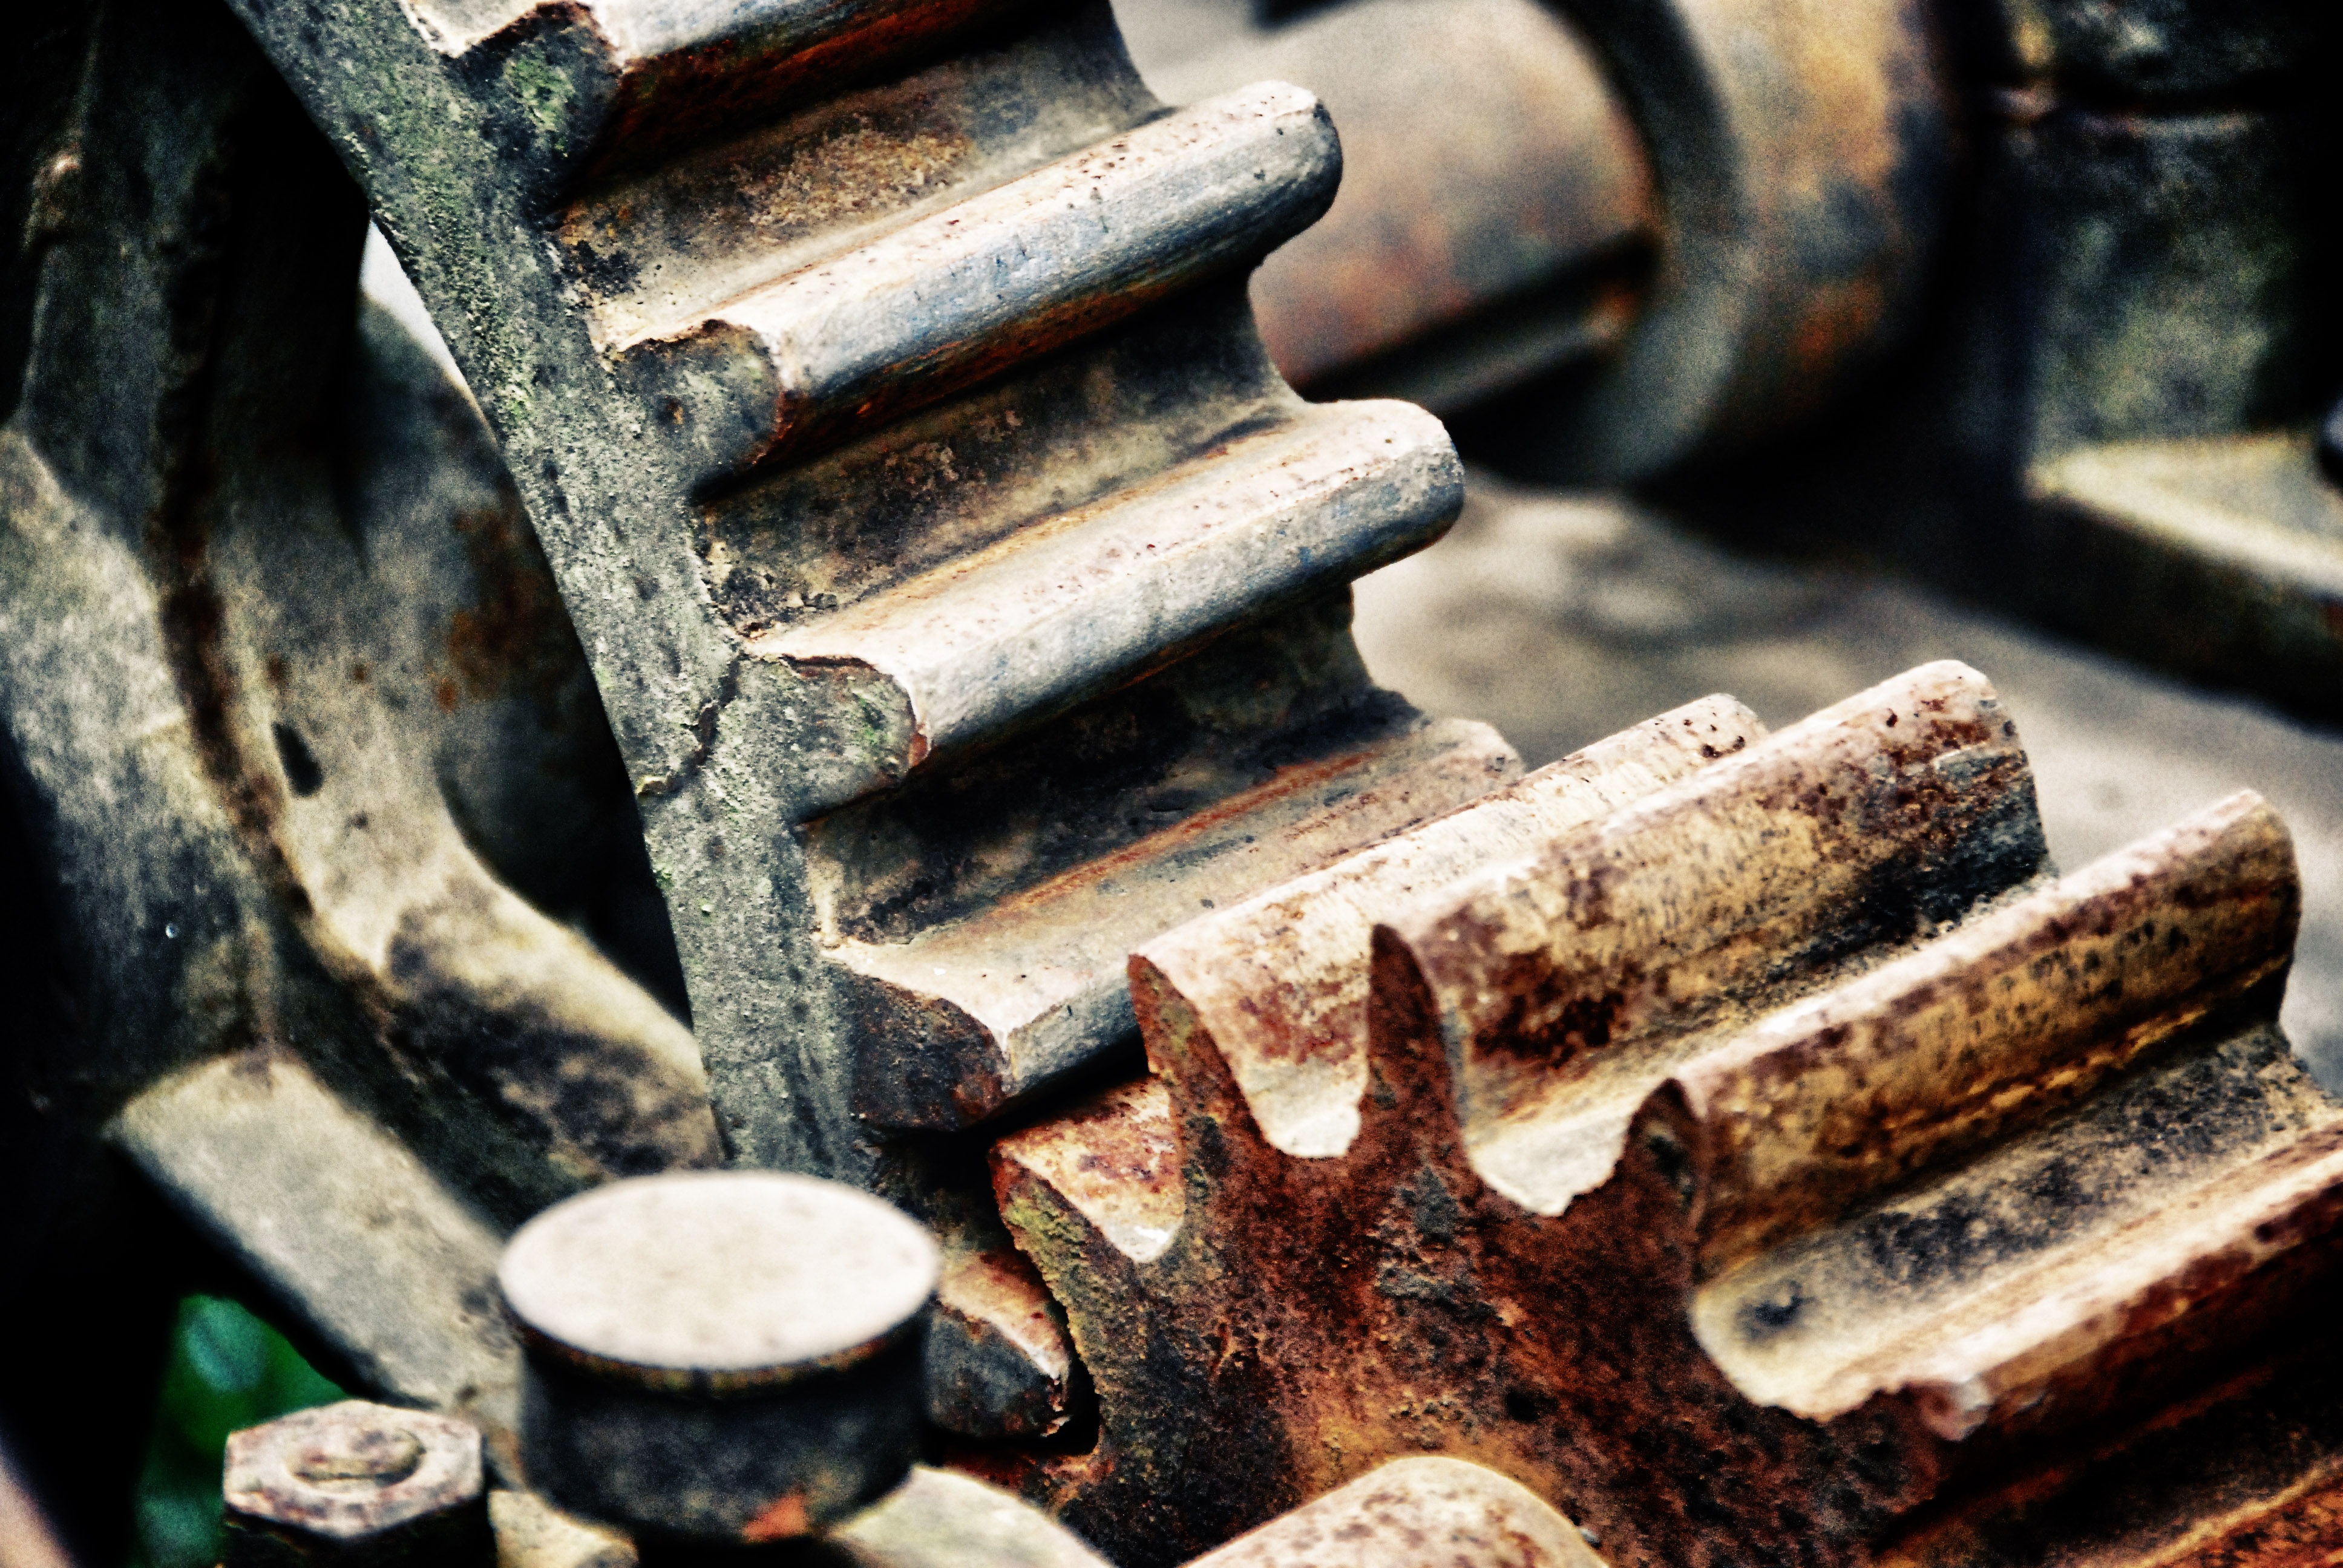
plant, wood, old, rust, equipment, gear, metal, soil, industrial, machine, factory, industry, material, close up, gears, mechanical, rusted, iron, macro photography, firearm